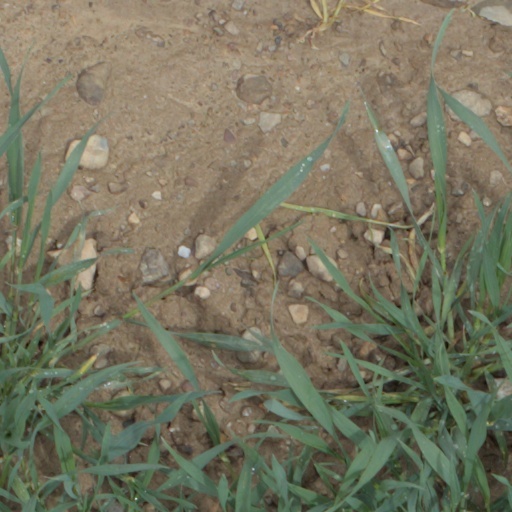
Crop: wheat